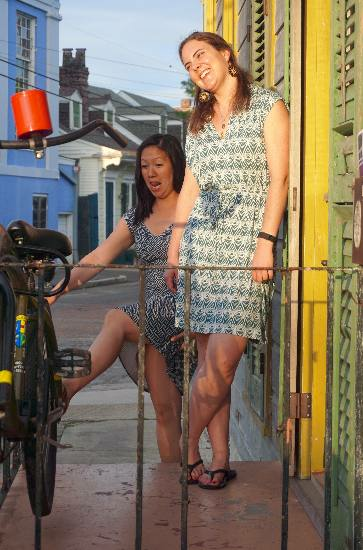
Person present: Yes